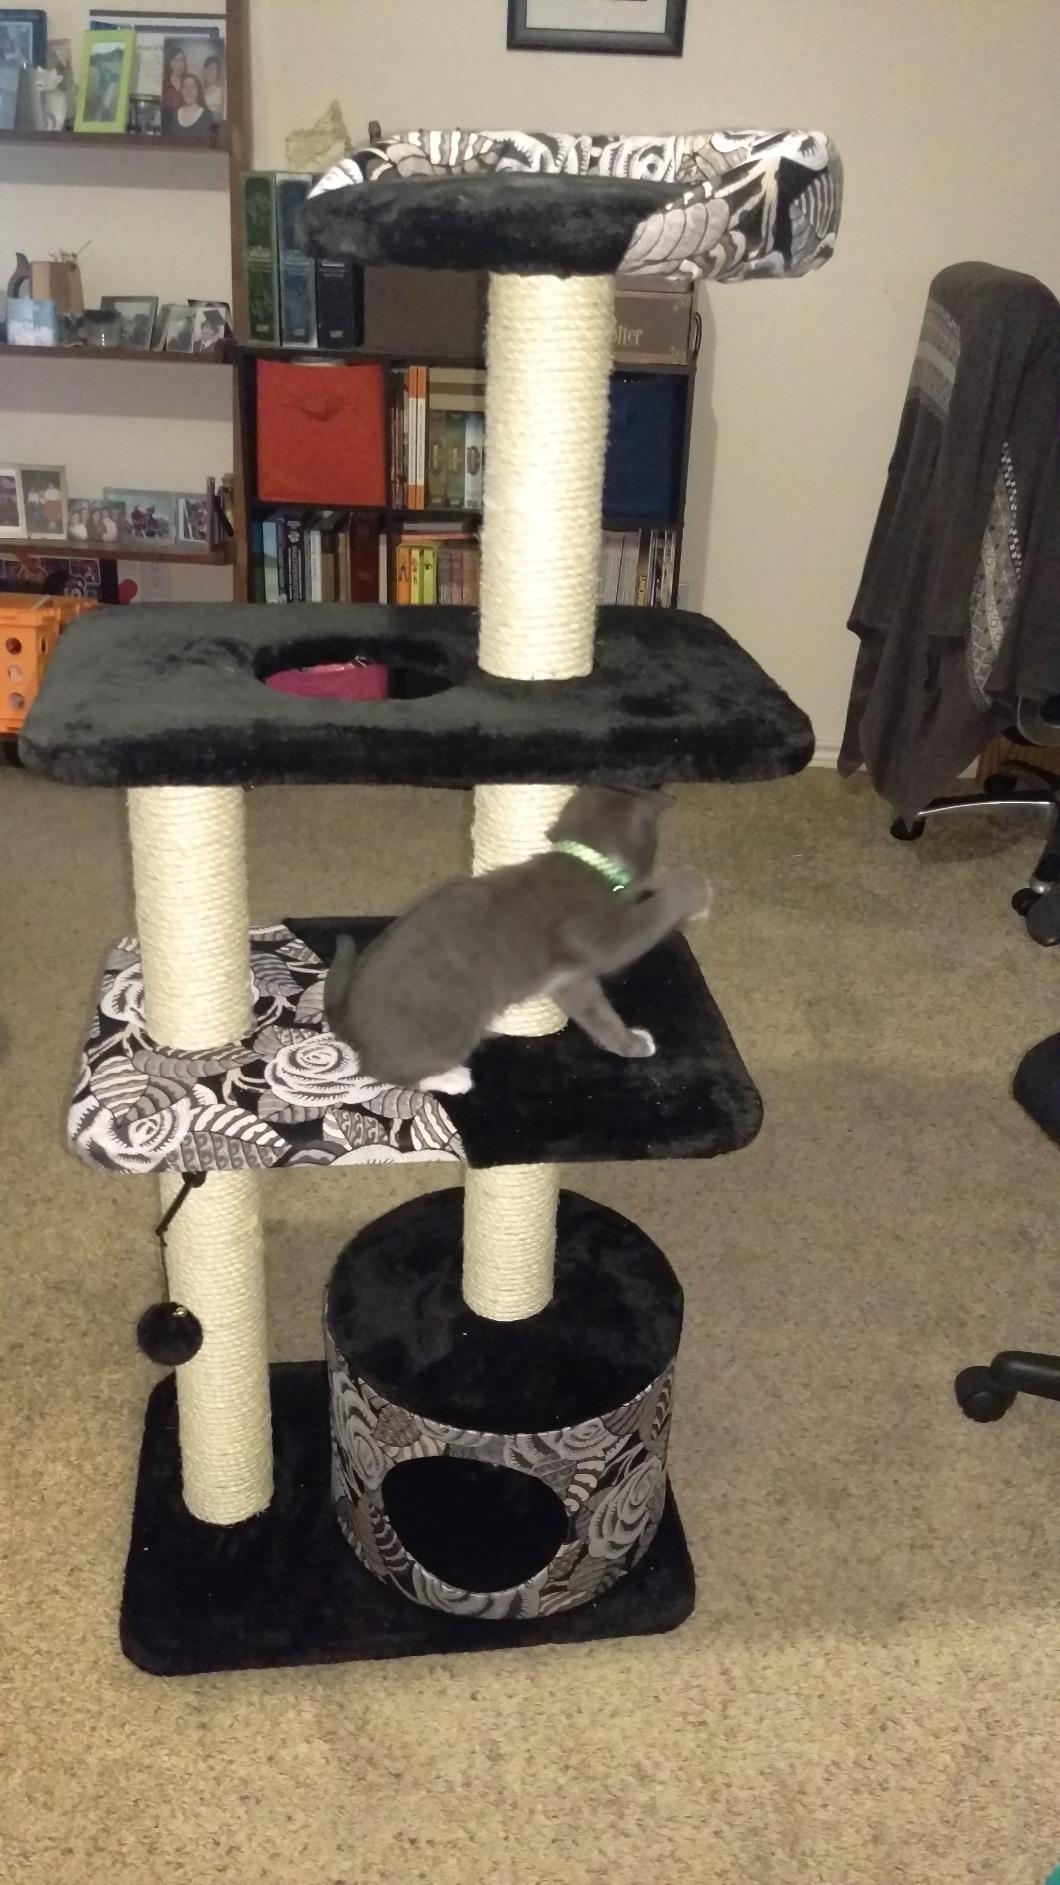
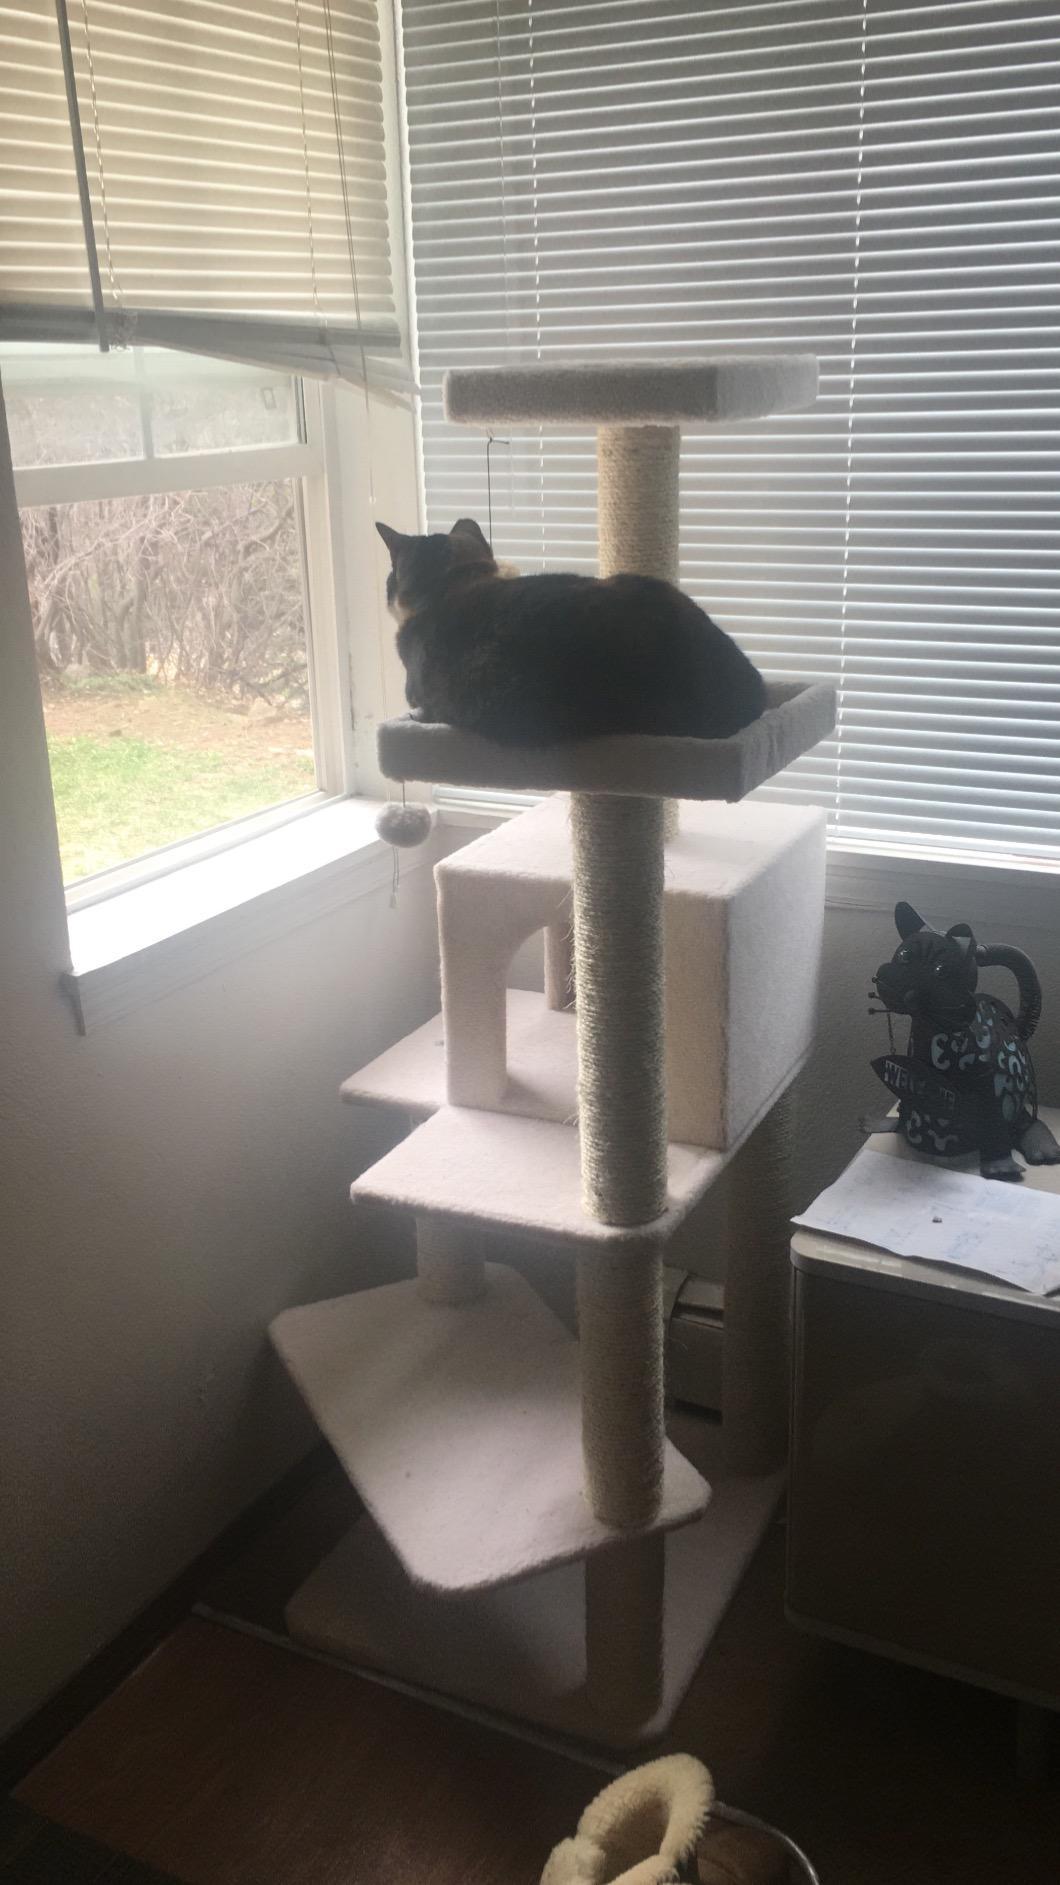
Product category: items_cat tree
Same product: no